Atkinson Candy Company

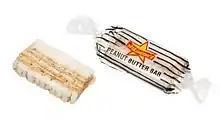
Atkinson Candy Company miniature Peanut Butter Bars

Atkinson Candy Company specializes in peanut butter and peppermint-flavored candies. The current product line includes the Chick-O-Stick, Coconut Long Boys, peanut brittle, mint twists, Peanut Butter Bars, and holiday candy. Atkinson also produces a premium hard candy line known as Gemstone Candies. In 2013, Atkinson acquired the candies Black Cow, Slo Poke and Sophie Mae from